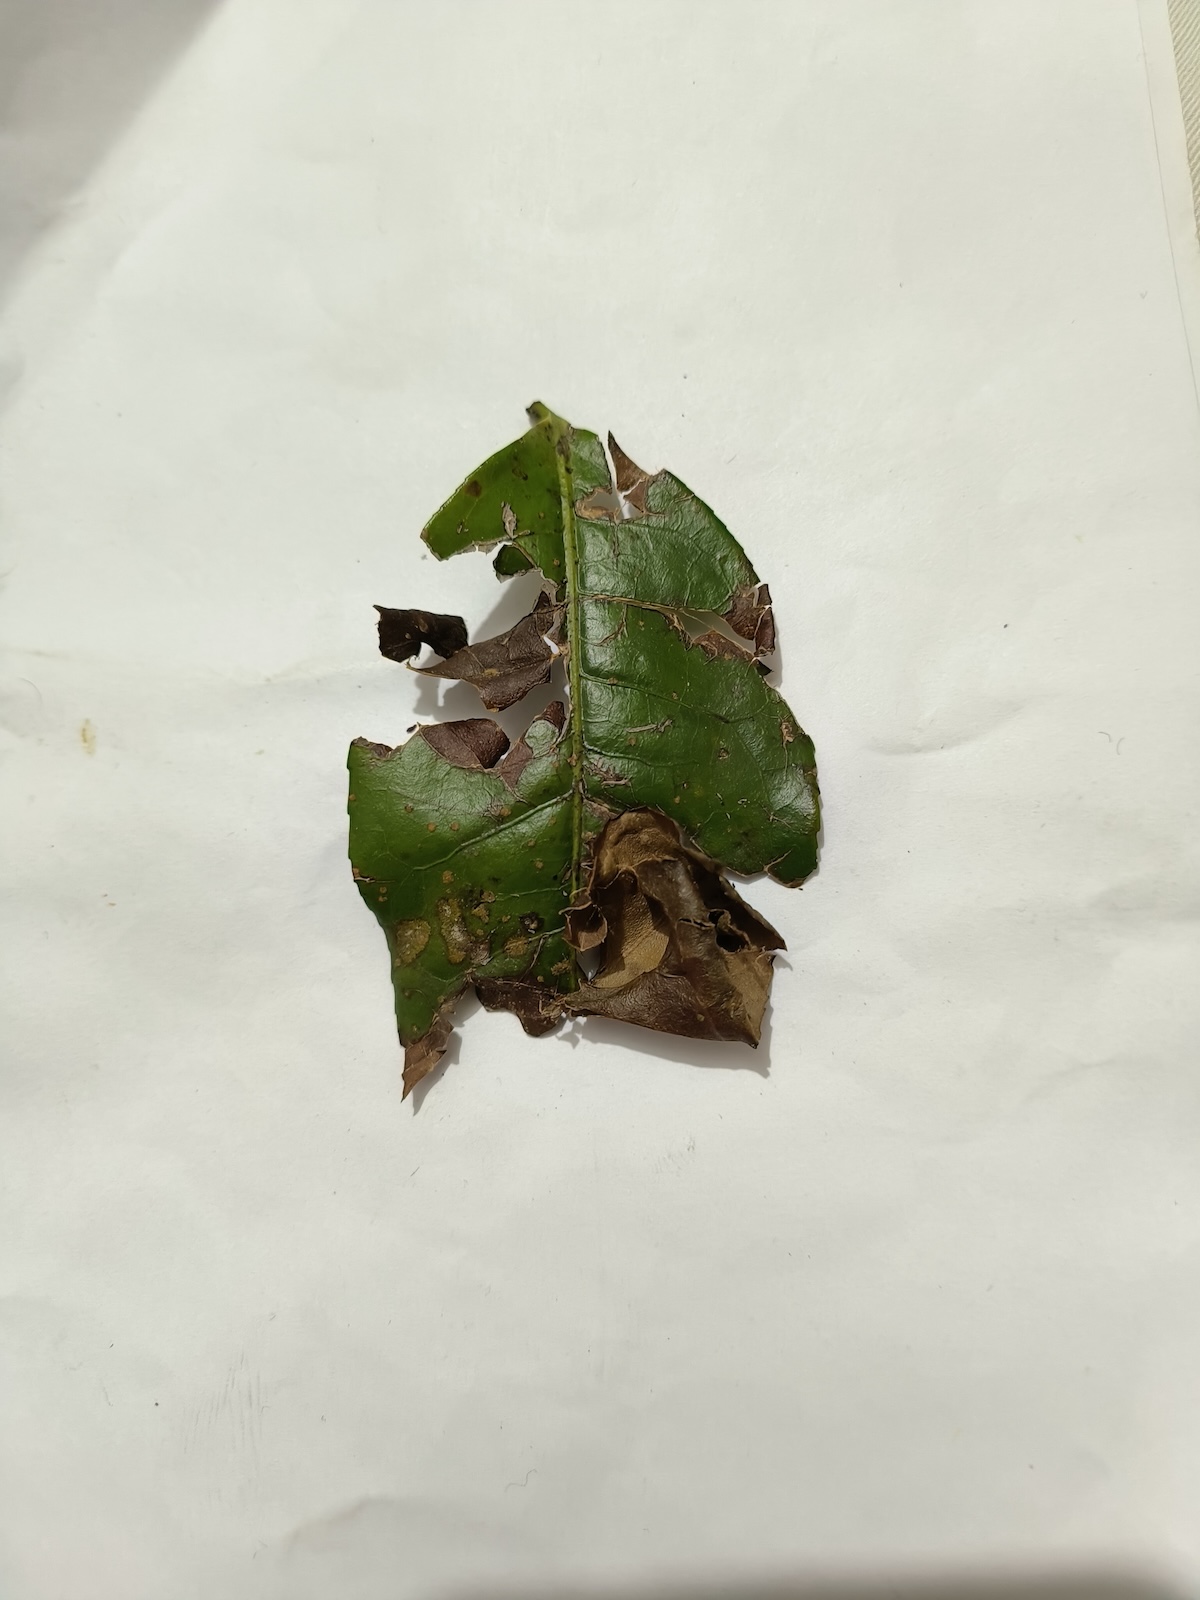
Label: Brown Blight